Sungri Motor Plant

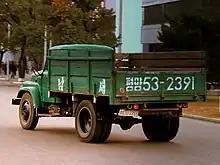
The Sungri-58 truck

The Sungri Motor Plant was founded in November 1950 as the Tokchon Motor Plant (덕천자동차공장). It produced its first vehicle, a Sungri-58 truck, in 1958. In 1975, the plant was renamed "Sungri Motor Plant" ("sungri" meaning "victory" in Korean). In 1980, annual production was reported by the government to be 20,000 units per year, however the rate was more likely between 6,000 and 7,000 units per year. In 1996, production was crippled due to the country's economic difficulties, with approximately 150 units produced.